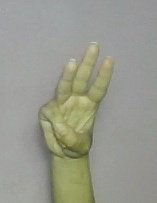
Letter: thaa